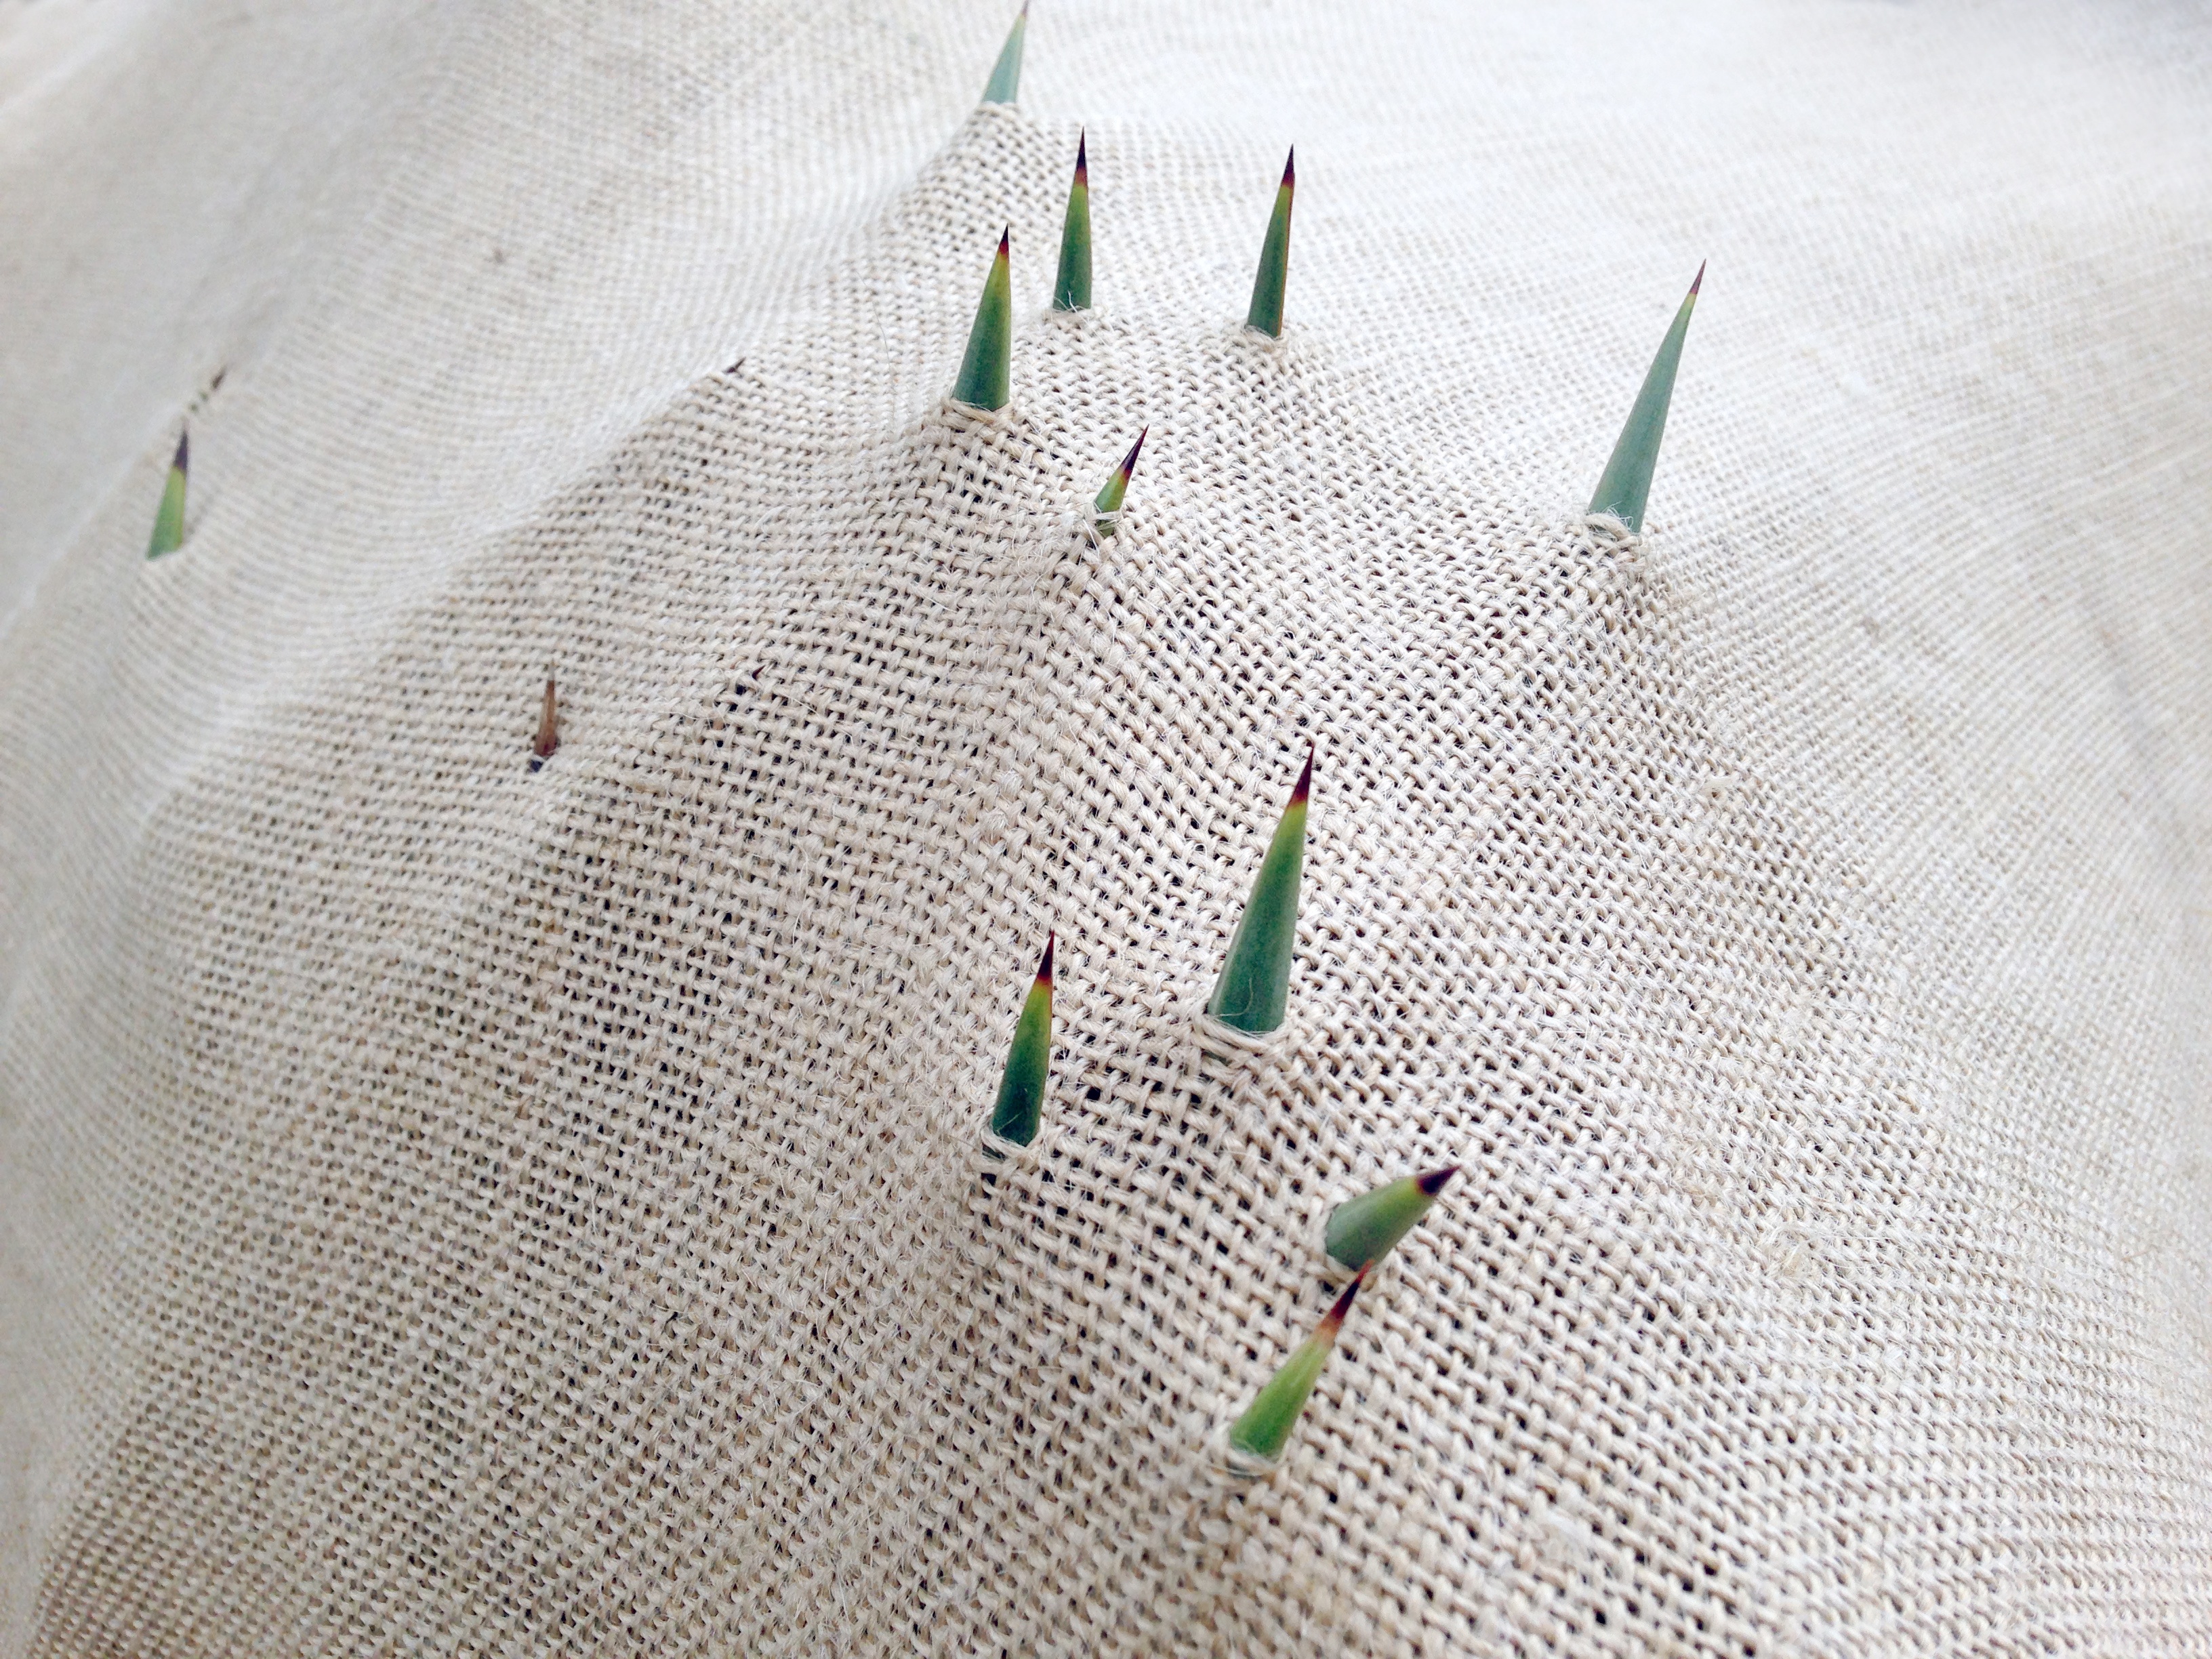
line, green, material, textile, art